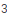
Number: 3